Street photography

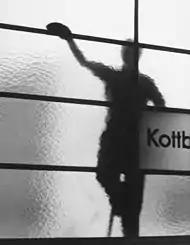
Window cleaner at Kottbusser Tor, Berlin, by Elsa Thiemann

Charles Nègre was the first photographer to attain the technical sophistication required to register people in movement on the street in Paris in 1851. Photographer John Thomson, a Scotsman working with journalist and social activist Adolphe Smith, published "Street Life in London" in twelve monthly installments starting in February 1877. Thomson played a key role in making everyday life on the streets a significant subject for the medium.